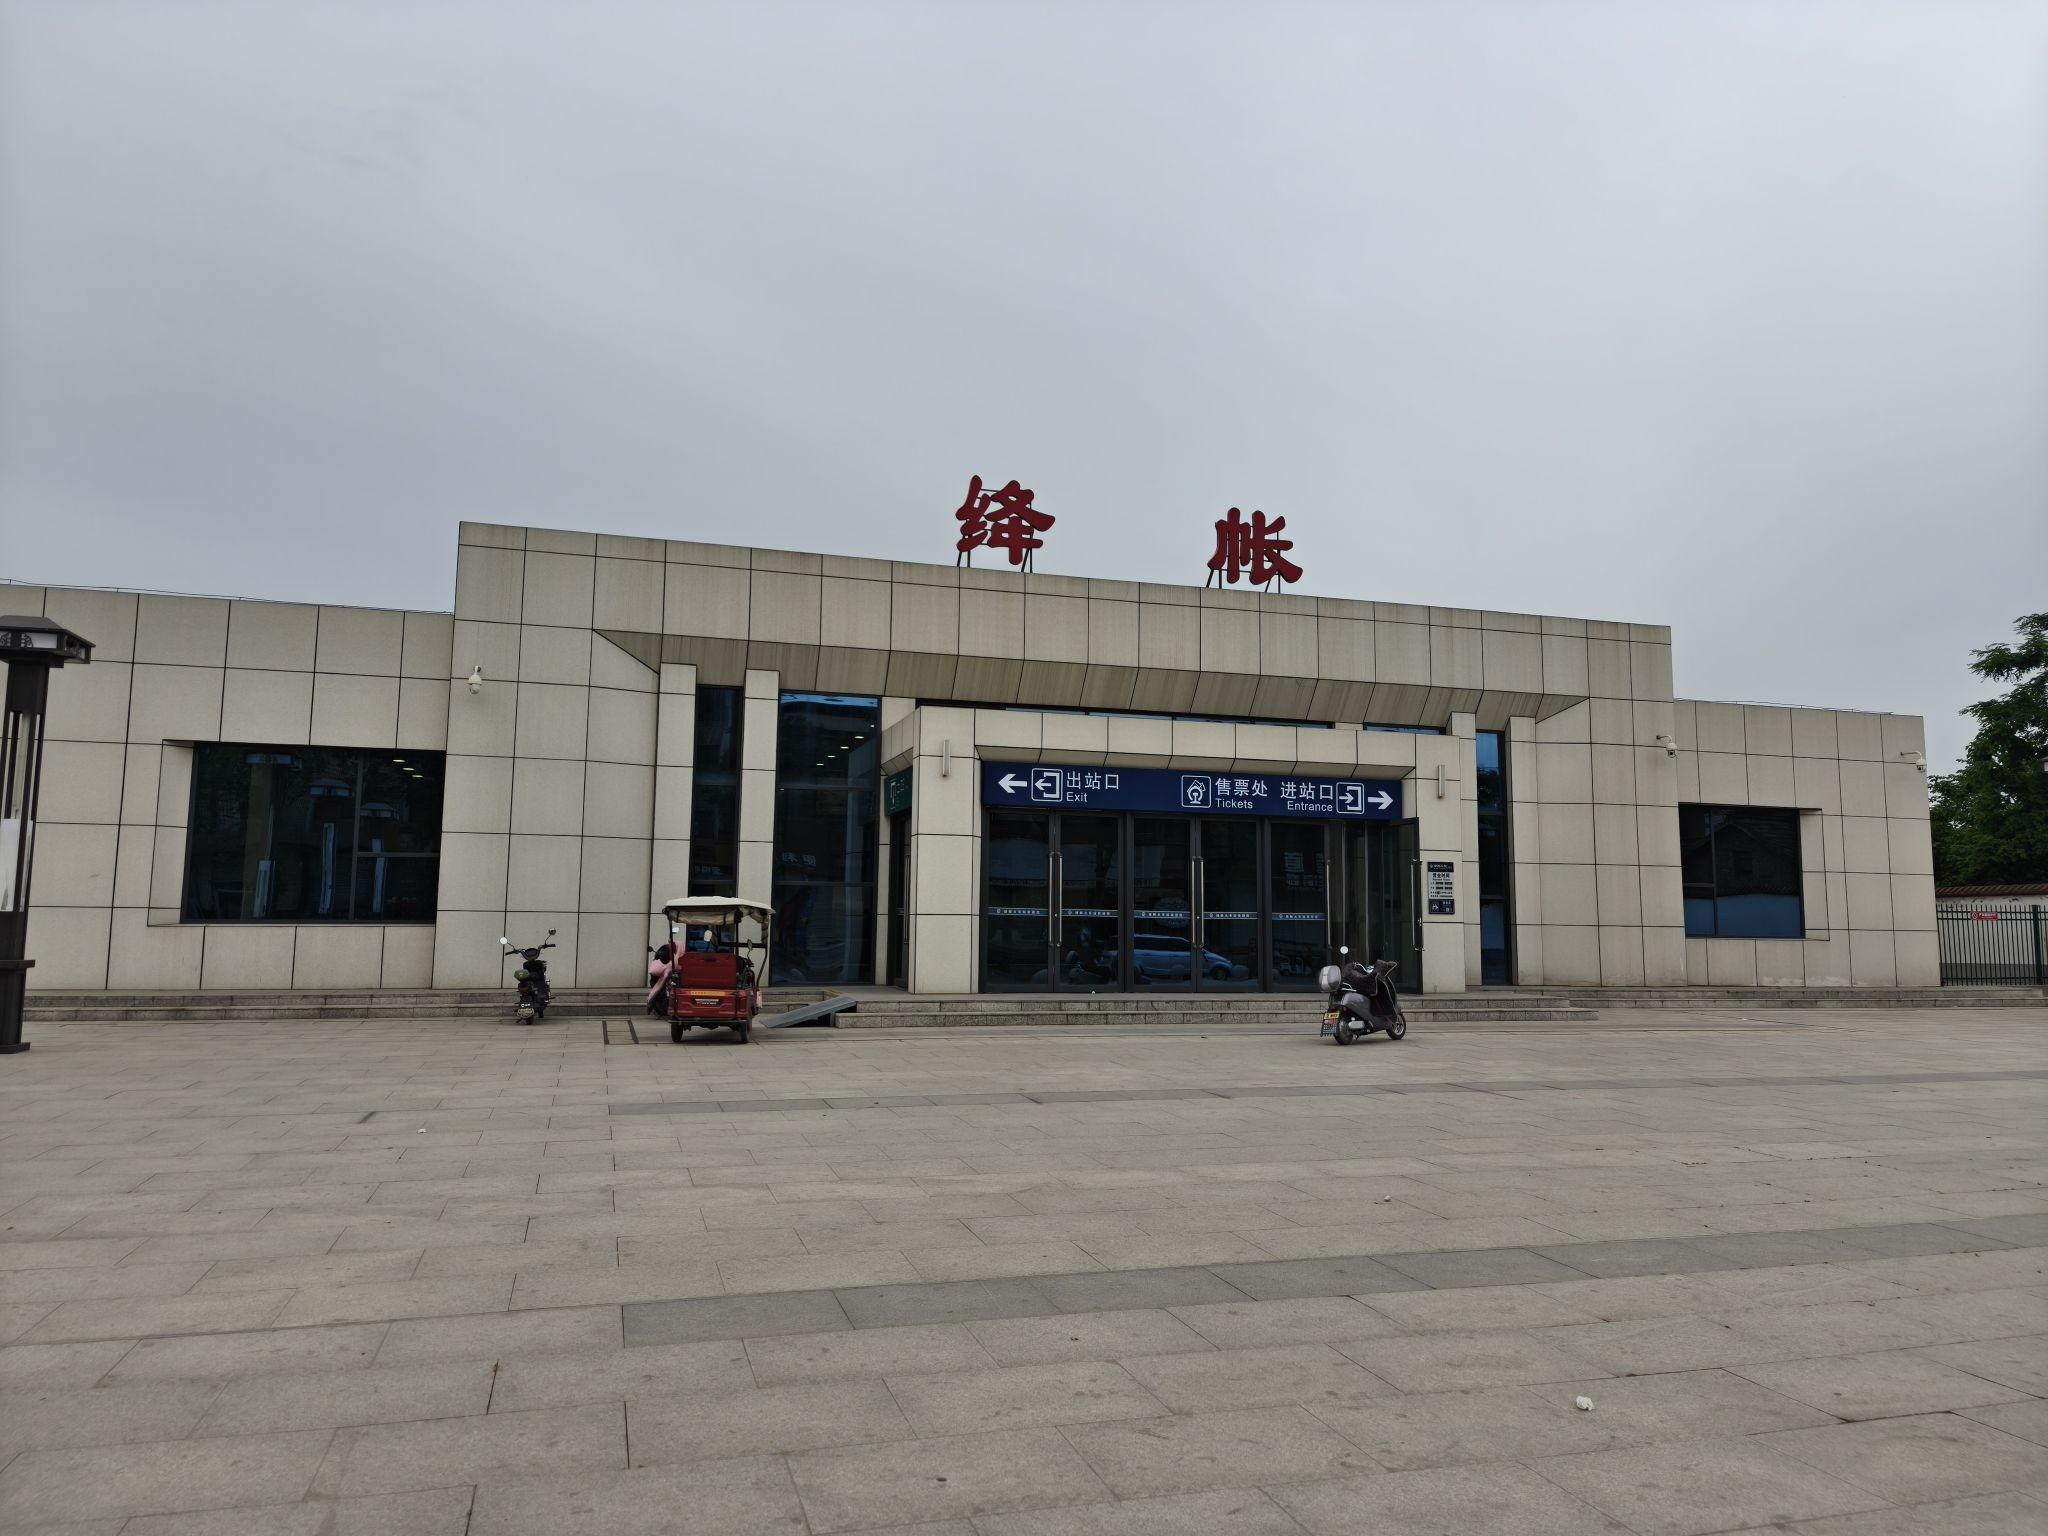
地标名称：绛帐站
所在城市：宝鸡市·扶风县